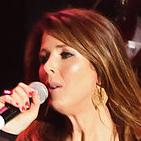
Age: 43